Islam in the Philippines

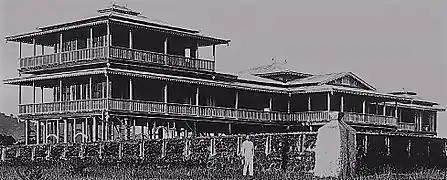
Daru Jambangan (Palace of Flowers) in Maimbung, Sulu before it was destroyed by a typhoon in 1932. It used to be the largest royal palace built in the Philippines. A campaign to faithfully re-establish it in the town of Maimbung has been ongoing since 1933. A very small replica of the palace was made in a nearby town in the 2010s, but it was noted that the replica does not mean that the campaign to reconstruct the palace in Maimbung has stopped as the replica does not manifest the true essence of a Sulu royal palace. In 2013, Maimbung was officially designated as the royal capital of the Sultanate of Sulu by the remaining members of the Sulu royal family. Almost all Sulu royals who have died since the 19th century up to the present have been buried around the palace grounds.

Furthermore, Sultan Bolkiah's victory over Sulu, as well as his marriages to Laila Menchanai the daughter of Sulu Sultan Amir al-Ombra (an uncle of Sharifa Mahandun married to Nakhoda Angging or Maharaja Anddin of Sulu), and to the daughter of Datu Kemin, widened Brunei's influence in the Philippines.